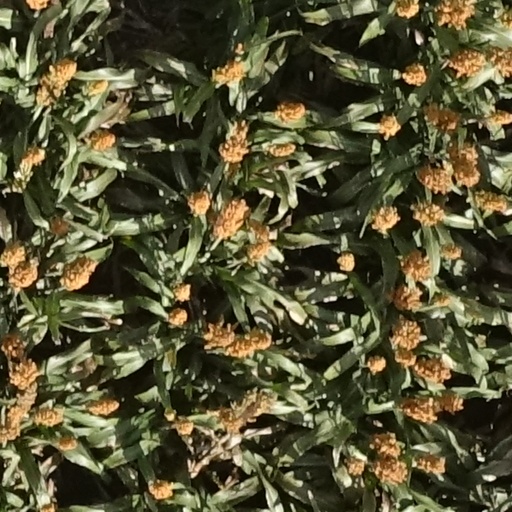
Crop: sorghum